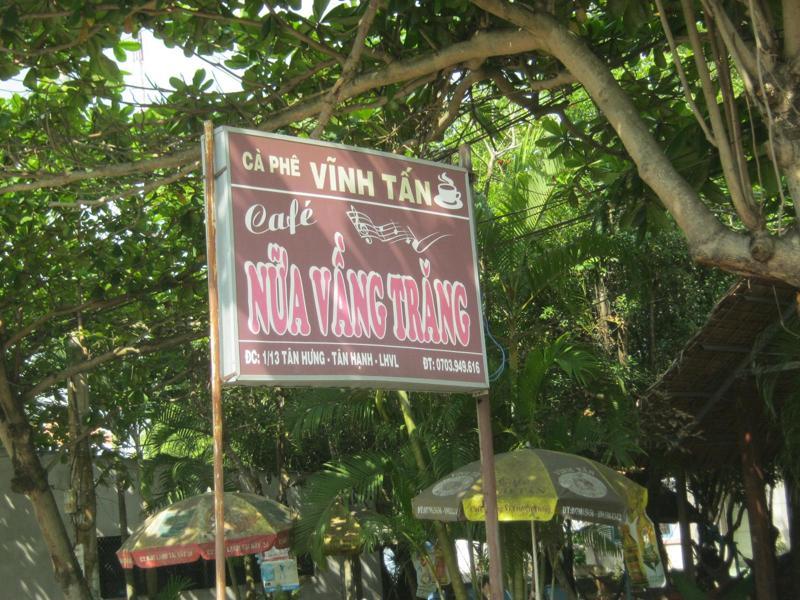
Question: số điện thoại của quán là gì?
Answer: là 0703949616